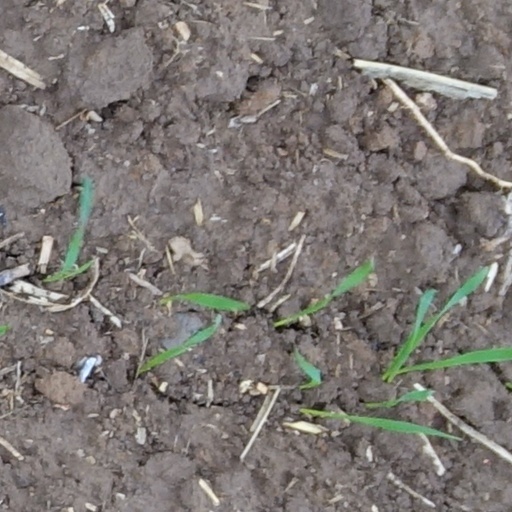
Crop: wheat